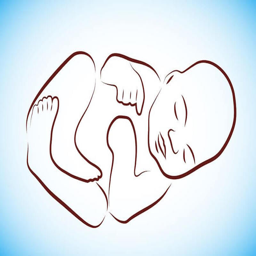
person in christ image showing the drawing of a newborn